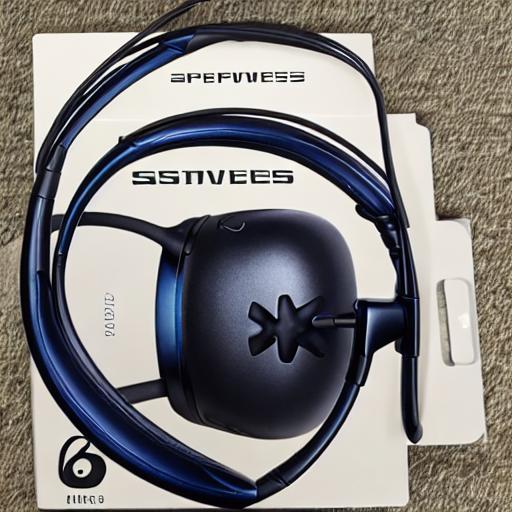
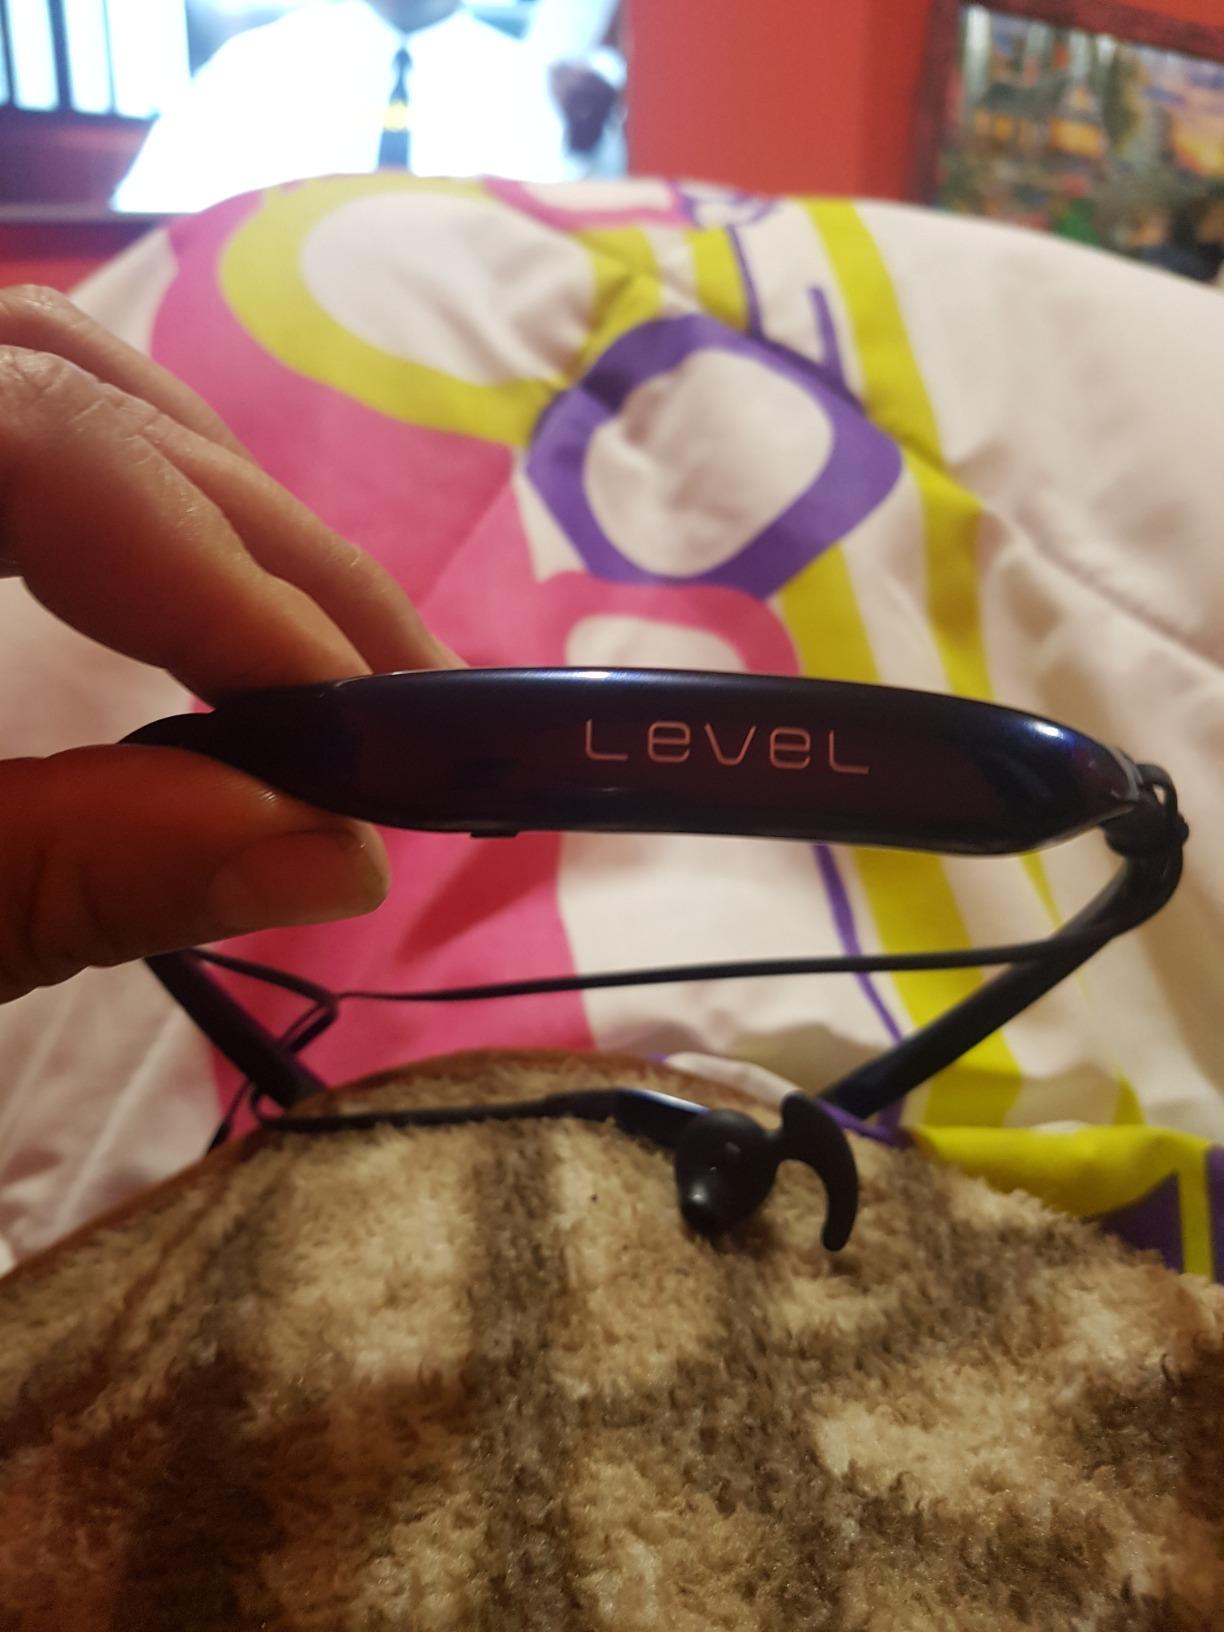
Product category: headphones
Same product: no